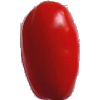
Label: Tomato 2